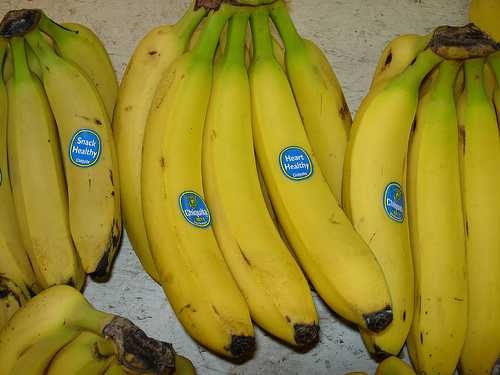
Label: Banana